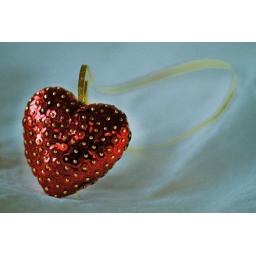
Made by my daughter..she's started a factory on our kitchen table lol ;)) Must be viewed on black !!